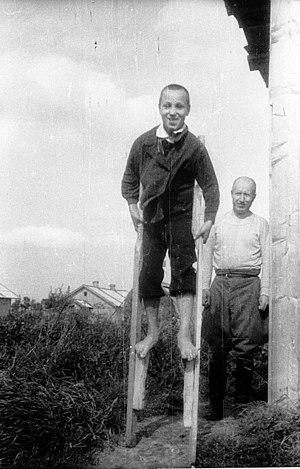
Le garçon sur échasses. Smolensk (Russie), 1952.
Les échasses sont des pièces longilignes que l’on ajoute sous les pieds pour gagner de l’altitude.